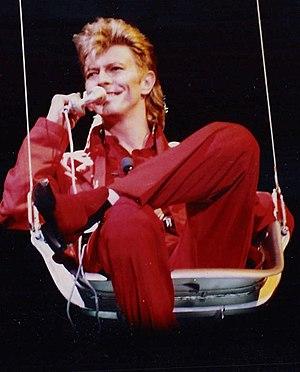
Glass Spider Tour est une tournée mondiale de David Bowie donnée en 1987, en promotion de l'album Never Let Me Down.
Time Will Crawl est une chanson écrite et interprétée par David Bowie. Elle a paru en avril 1987 sur l'album Never Let Me Down, puis en single au mois de juin de la même année.
Stefani Germanotta, dite Lady Gaga, née le 28 mars 1986 dans le quartier de Manhattan, à New York, est une auteure-compositrice-interprète, actrice et danseuse américaine.
Harry Styles est le premier album solo du chanteur britannique Harry Styles, ancien membre du boys-band One Direction. Sorti le 12 mai 2017 par Columbia Records et Erskine Records, il fut précédé par la sortie du single Sign of the Times le 7 avril.